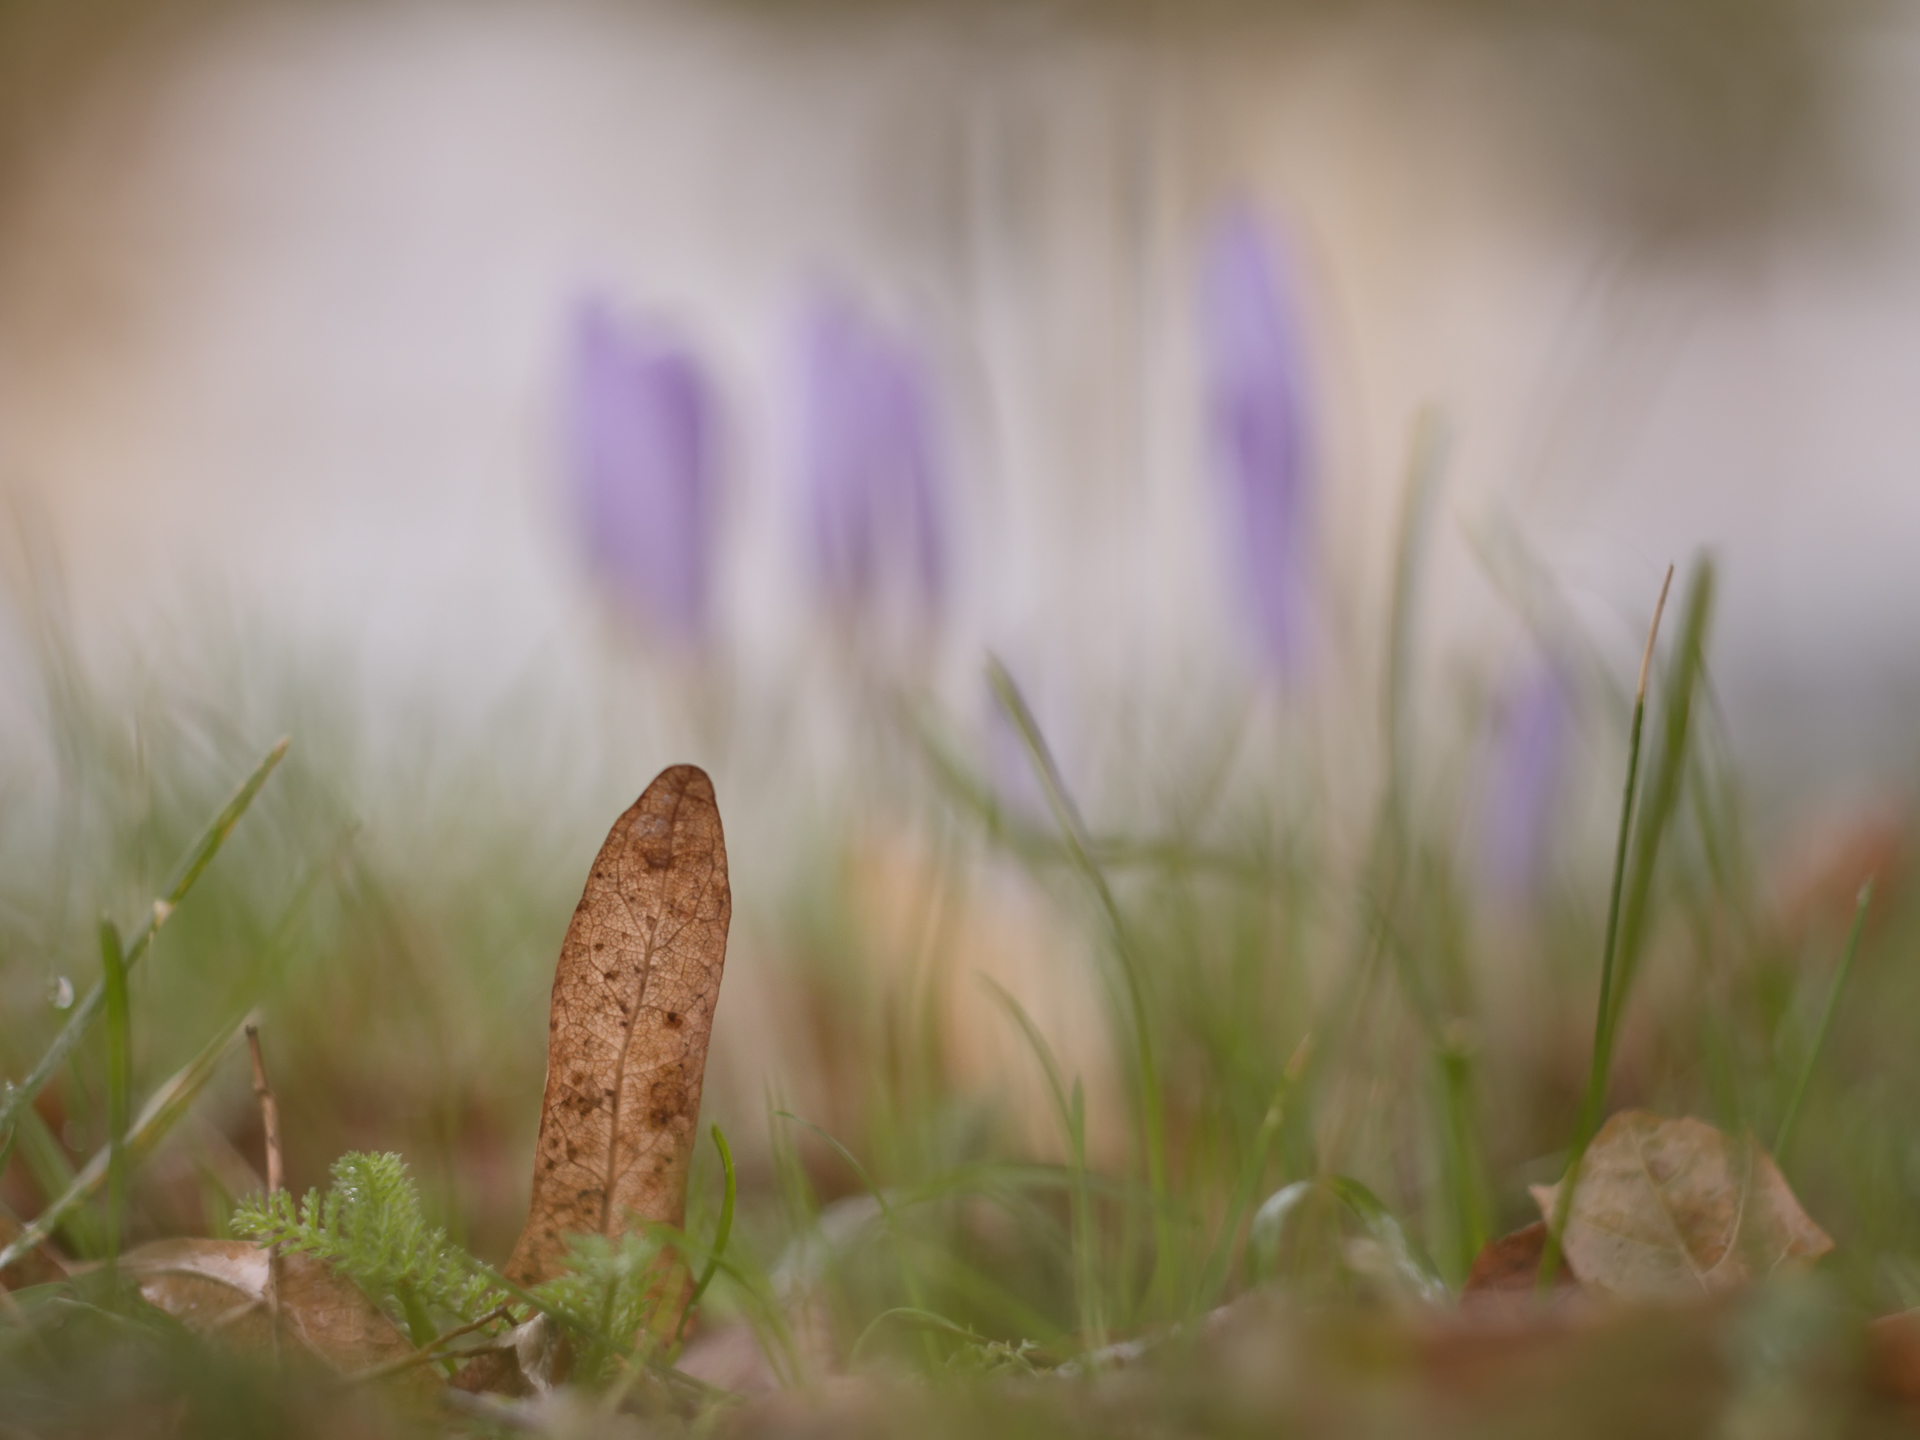
nature, grass, bokeh, plant, photography, sunlight, morning, leaf, fall, flower, green, autumn, park, flora, wildflower, close up, pastel, eye, herbst, dof, blume, pflanze, vintagelens, gx8, pancolar, panasoniclumixgx8, czjpancolarf1850mm, apeach, anjapietsch, mftm43lumixpanasonic, microfourthird, autumncrocus, herbstzeitlose, macro photography, flowering plant, grass family, land plant